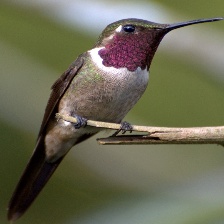
Species: AMETHYST WOODSTAR
Scientific name: CALLIPHLOX AMETHYSTINA
ImageNet parent category: hummingbird